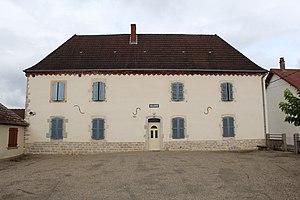
Mairie de La Chassagne.
La Chassagne est une commune française située dans le département du Jura en région Bourgogne-Franche-Comté.